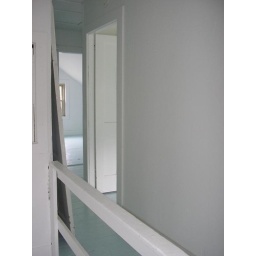
3rd floor hall with entrance to flower room and the rowing room in the back.